John Pendray

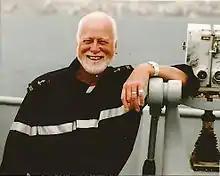
John Pendray, Official Painter of the French Navy.

John Pendray, (born 12 July 1937 in the city of London, England), is a Franco-British painter. Graduated from the Saint Martin School of Art and the University of London Institute of Pedagogy, he taught painting, sculpture and ceramics during 11 years. Then he moved to Marseille, France, where he first worked as an independent designer. He's a professional painter since 1990. In 2000 he obtained French nationality and, in 2001 he was appointed Official Painter of the French Navy.